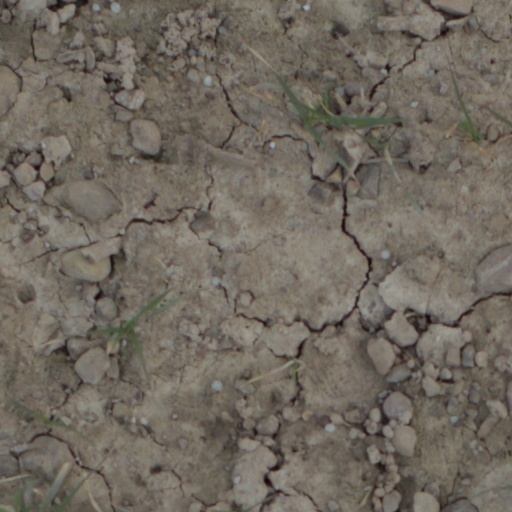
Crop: wheat